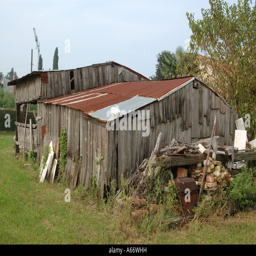
old tool shed in a farm